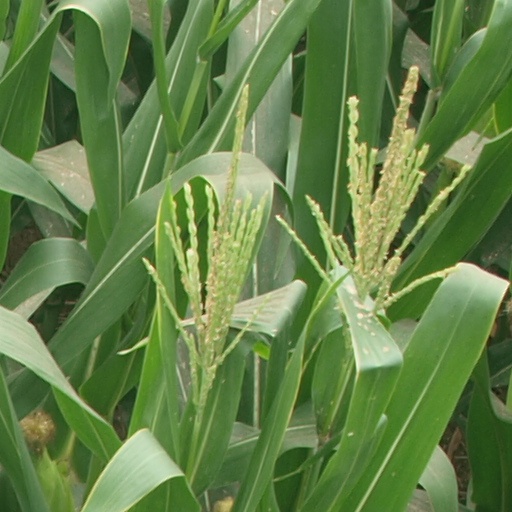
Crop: maize; corn